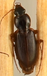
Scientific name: Synuchus impunctatus
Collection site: Bartlett Experimental Forest NEON (BART), plot BART_068